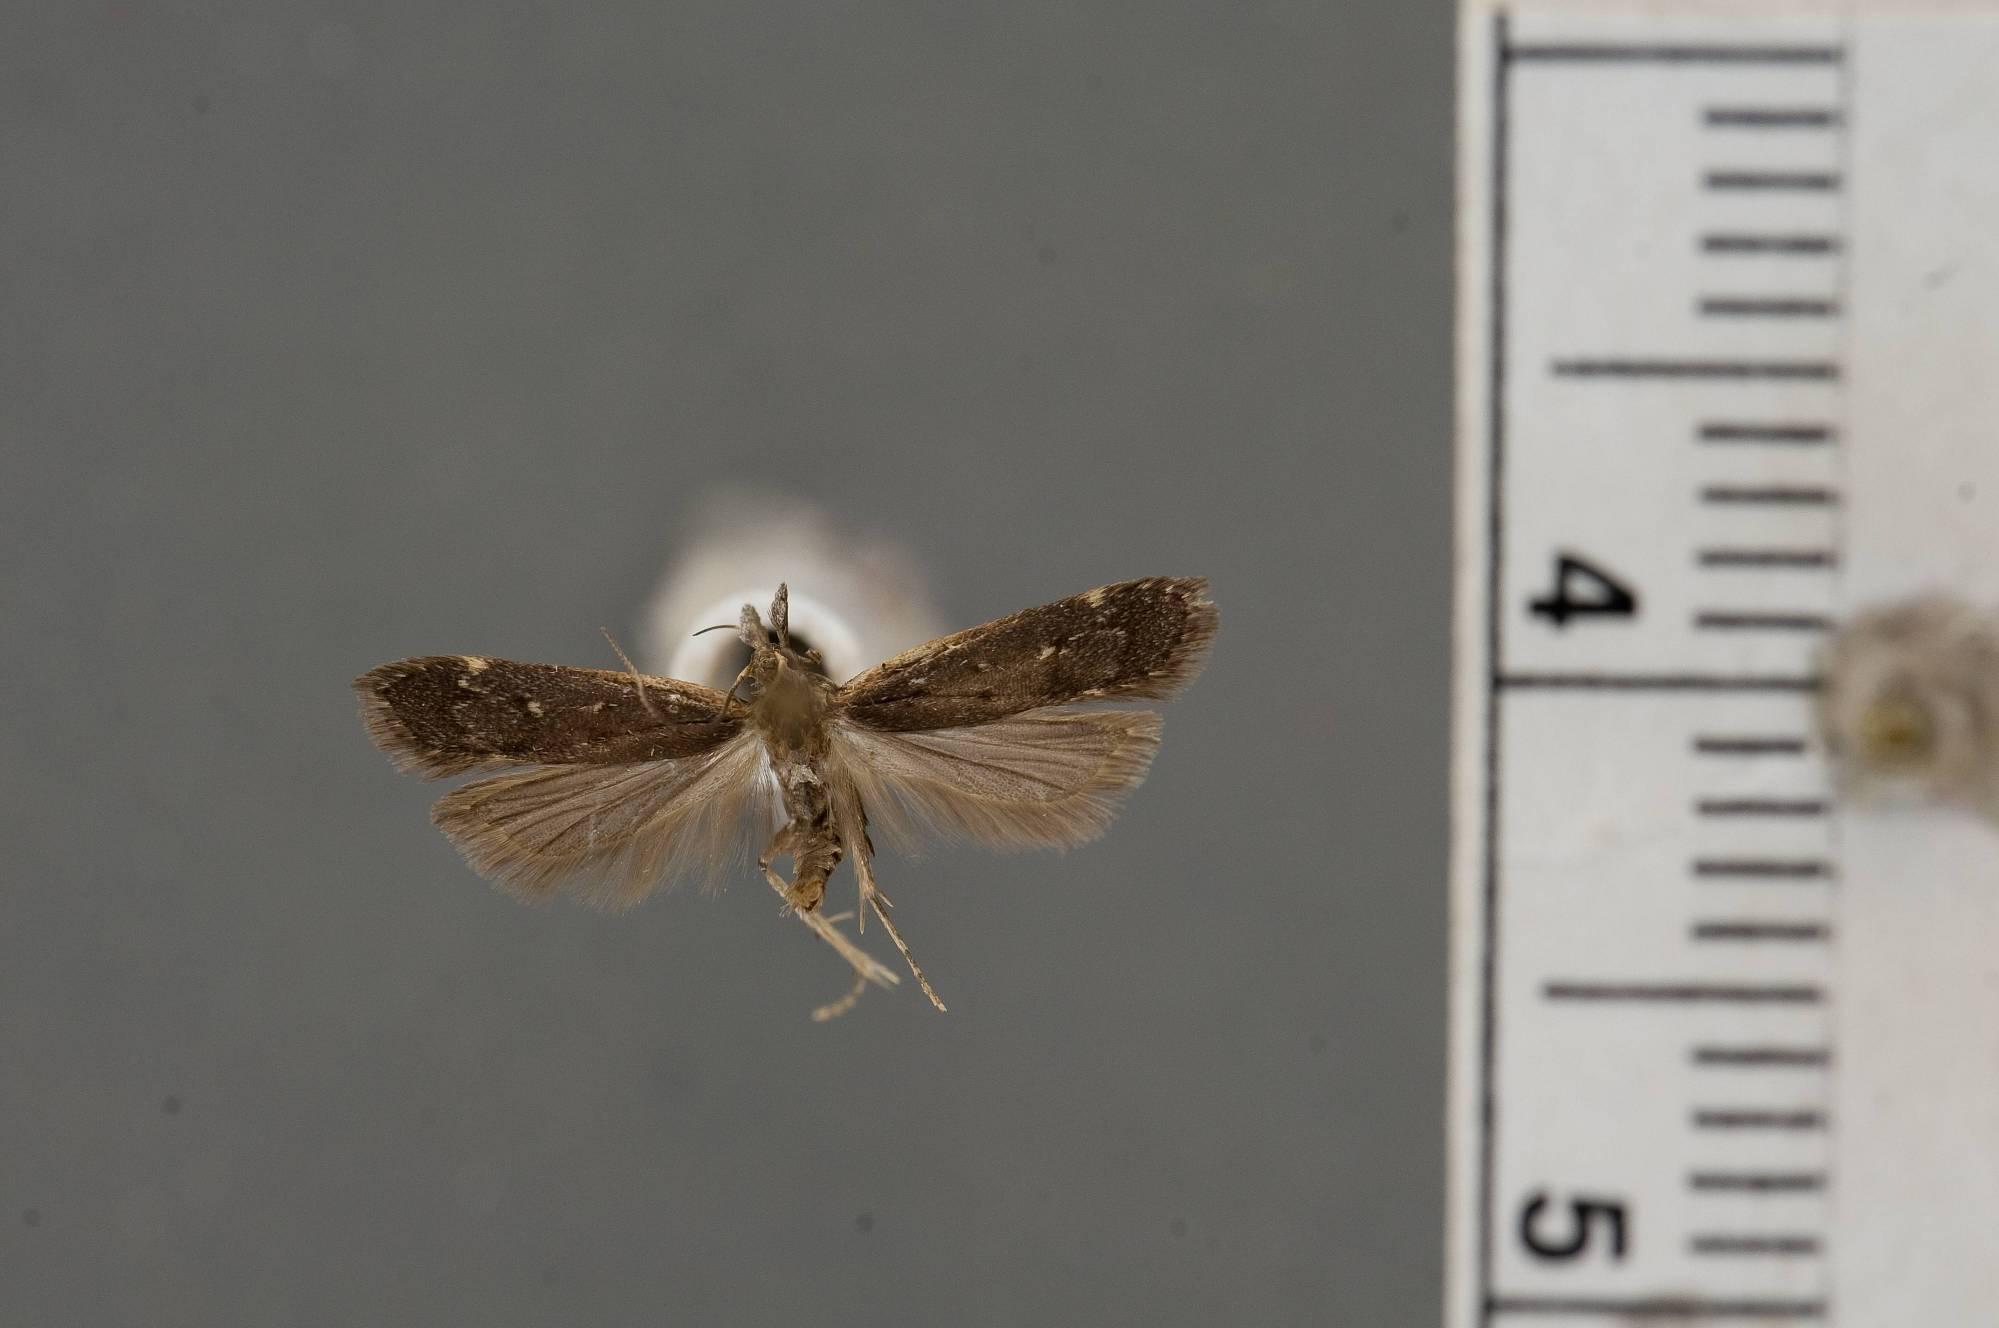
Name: Dichomeris sylphe
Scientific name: Dichomeris sylphe Hodges, 1986
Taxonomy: Animalia, Arthropoda, Insecta, Lepidoptera, Glossata, Gelechiidae, Dichomeridinae
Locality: Archbold Biological Station, Highlands, Florida, United States
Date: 1 Apr 1959